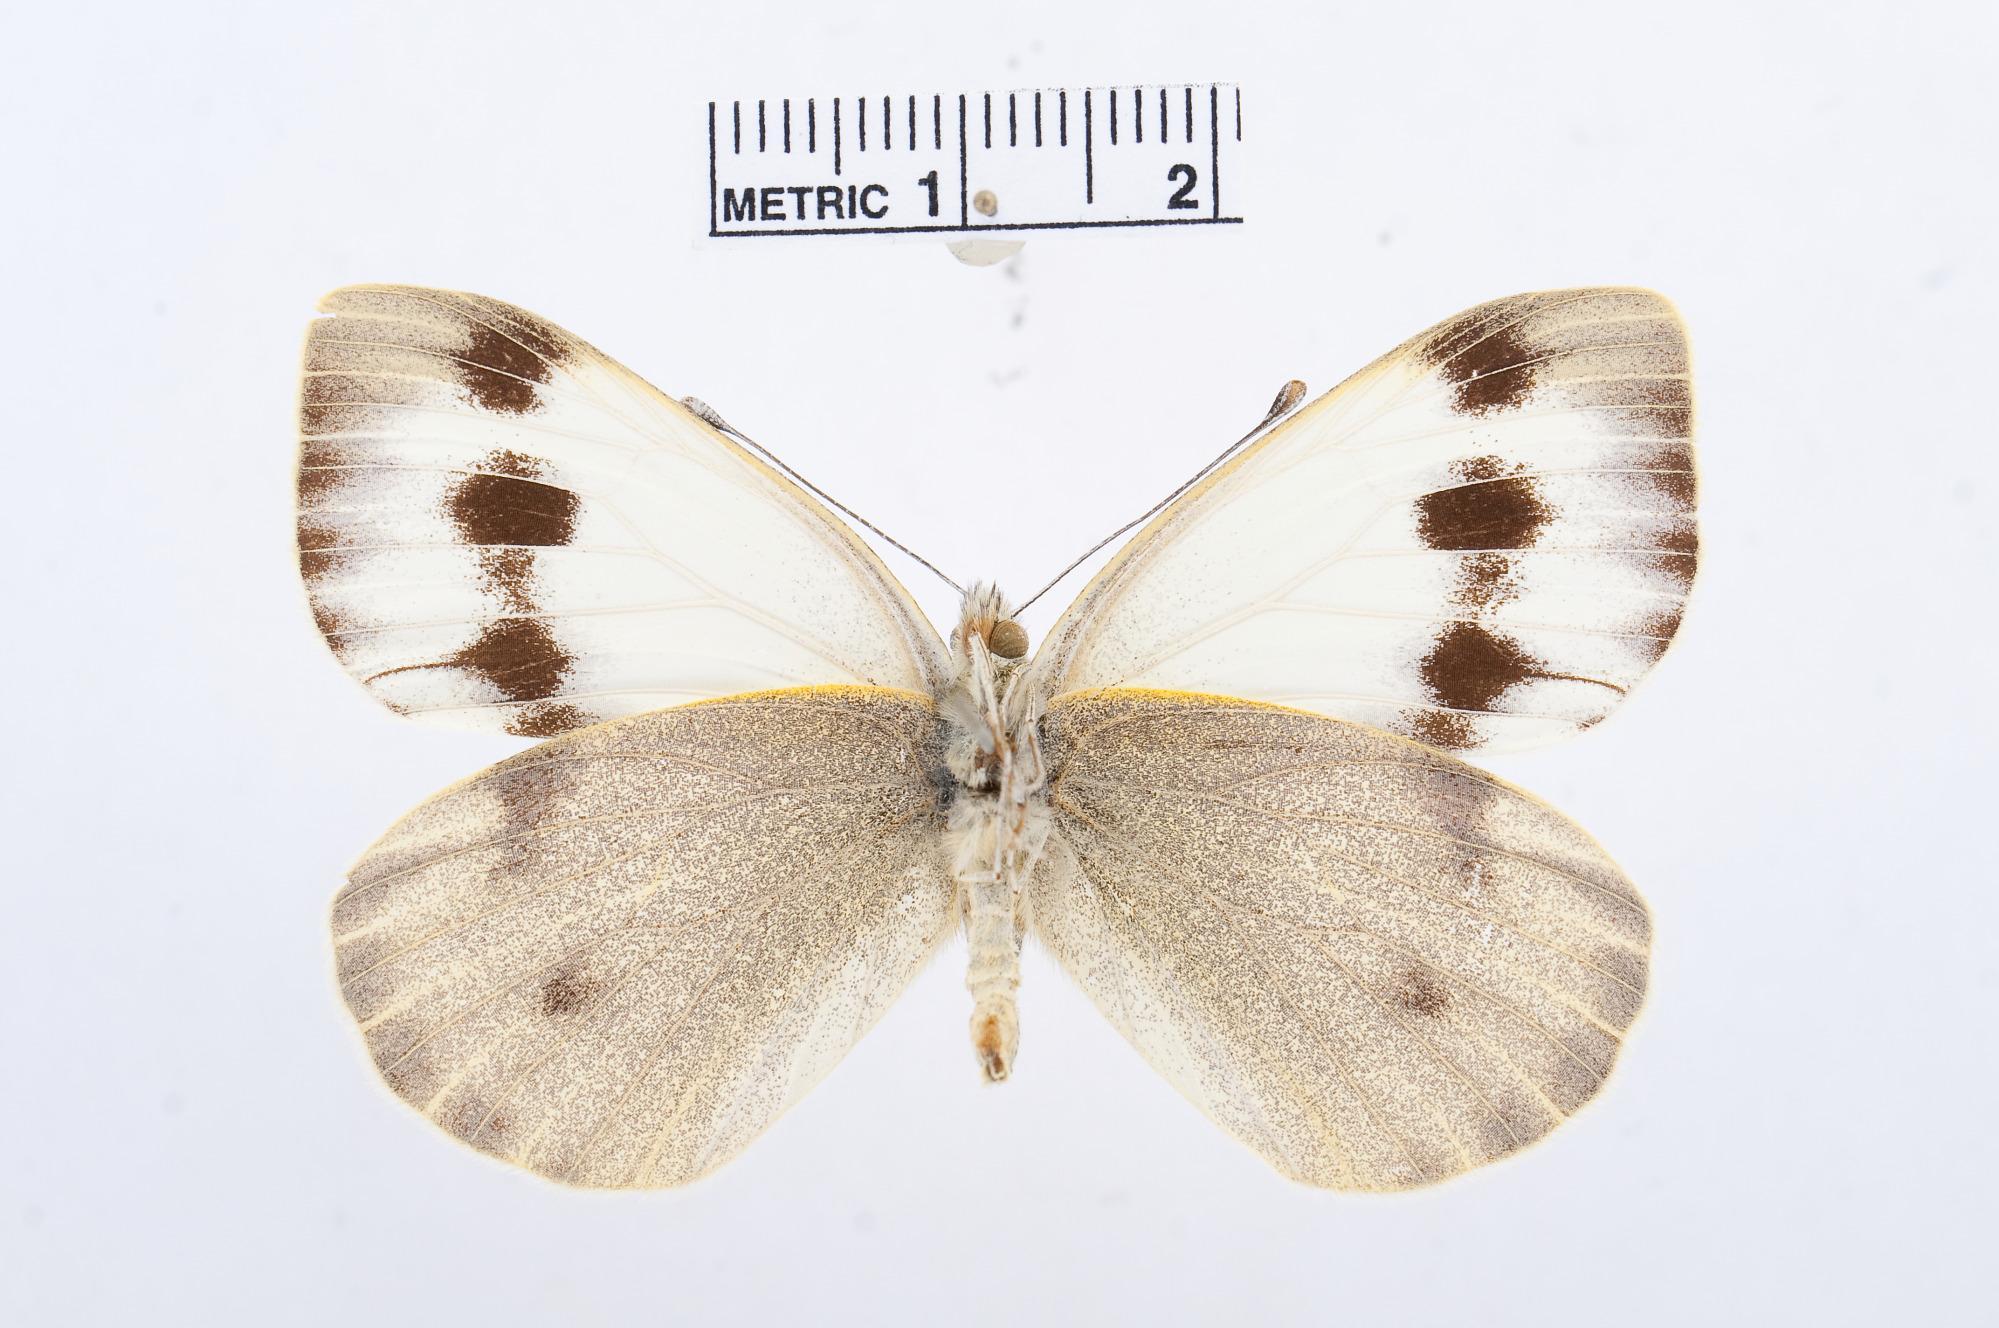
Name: Pieris deota
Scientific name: Pieris deota
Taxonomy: Animalia, Arthropoda, Hexapoda, Insecta, Lepidoptera, Pieridae, Pierinae